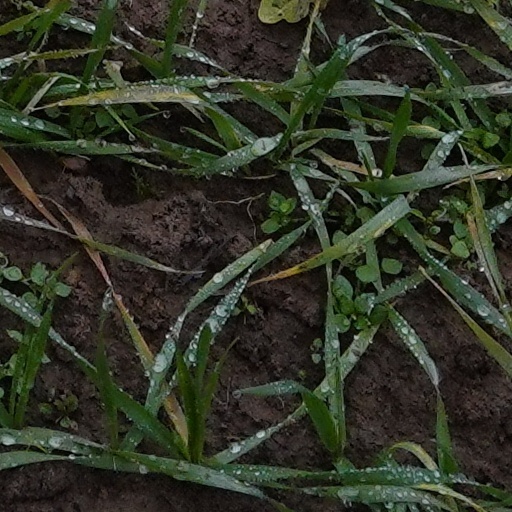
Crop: wheat